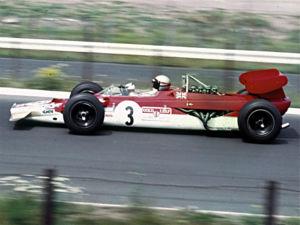
Mario Andretti, né le 28 février 1940 à Montona dans la province d'Istrie en Italie est un pilote automobile italo-américain. Au cours d'une carrière s'étalant sur près de cinq décennies, il se distingue dans l'histoire du sport automobile en remportant le championnat du monde de Formule 1 en 1978, les 500 miles d'Indianapolis en 1969, les 500 miles de Daytona en 1967 et quatre championnats de monoplace nord-américaine. Il a également remporté plusieurs courses de midget-cars, de sprint-cars et de dragster.
Lotus Cars est un constructeur automobile chinois d'origine anglaise spécialisé dans les voitures de sport et de compétition. Lotus sous-traite également de l'ingénierie automobile pour des constructeurs généralistes désirant améliorer leurs voitures ou créer des modèles sportifs. Lotus était le surnom donné par Colin Chapman, le fondateur de Lotus, à son épouse.